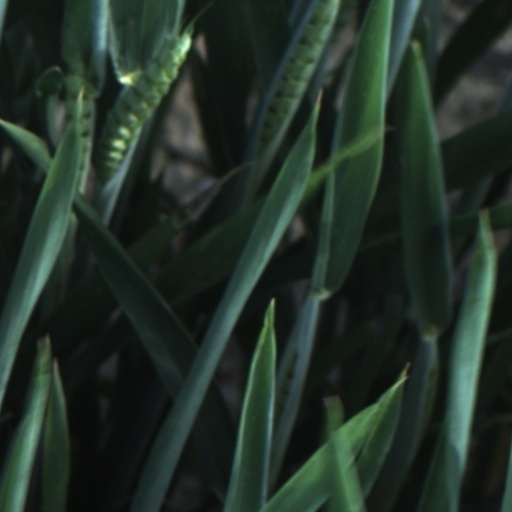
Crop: wheat